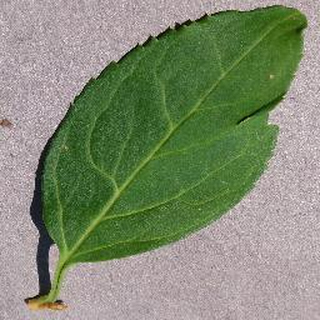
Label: healthy_cherry